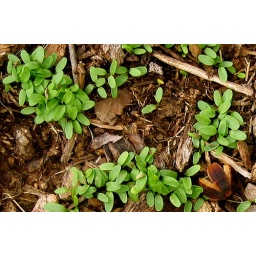
new plants are growing in one of my flower beds! yeah for spring